Turner Cattle Pound

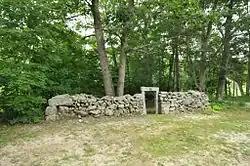

Turner Cattle Pound is a historic animal pound at the corner of Gen. Turner Hill Road and Kennebec Trail in Turner, Maine. Built in 1816, it is a well-preserved example of a once-common feature of New England's agricultural communities. It was listed on the National Register of Historic Places in 2009.